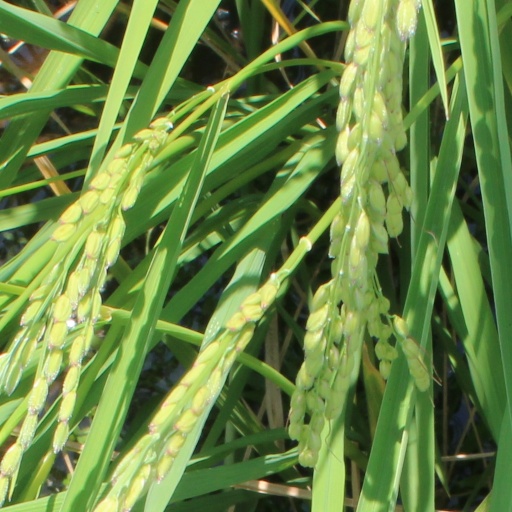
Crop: rice